Sherlock Holmes (play)

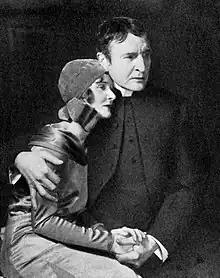
Peg Entwistle and Gillette in his farewell appearance as "Sherlock Holmes", the 1929 Broadway production

Gillette revived "Sherlock Holmes" in 1905, 1906, 1910, and 1915. Gillette returned for a 45-performance run in 1929.